Ilyushin Il-76

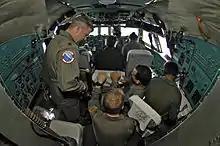
USAF and IAF airmen work inside the cockpit of an Indian Il-76

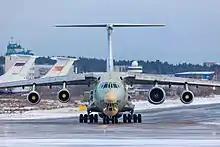
Il-76LL with PD-14 engine prototype under testing, 2015

The Il-76 has also been modified into an airborne refueling tanker, designated the Il-78, around 50 aircraft having been produced. A variant of the Il-76 also serves as a firefighting waterbomber. Its airframe was used as a base for the Beriev A-50 'Mainstay' AEW&C (airborne early warning and control) aircraft; around 25 aircraft were made. Another application for the type was found in Antarctic support flights and for conducting simulated weightlessness training for cosmonauts (akin to the "Vomit Comet" used by NASA). Beriev and NPO Almaz also developed an airborne laser flying laboratory designated A-60, of which two were built, much of this project's details remaining classified.